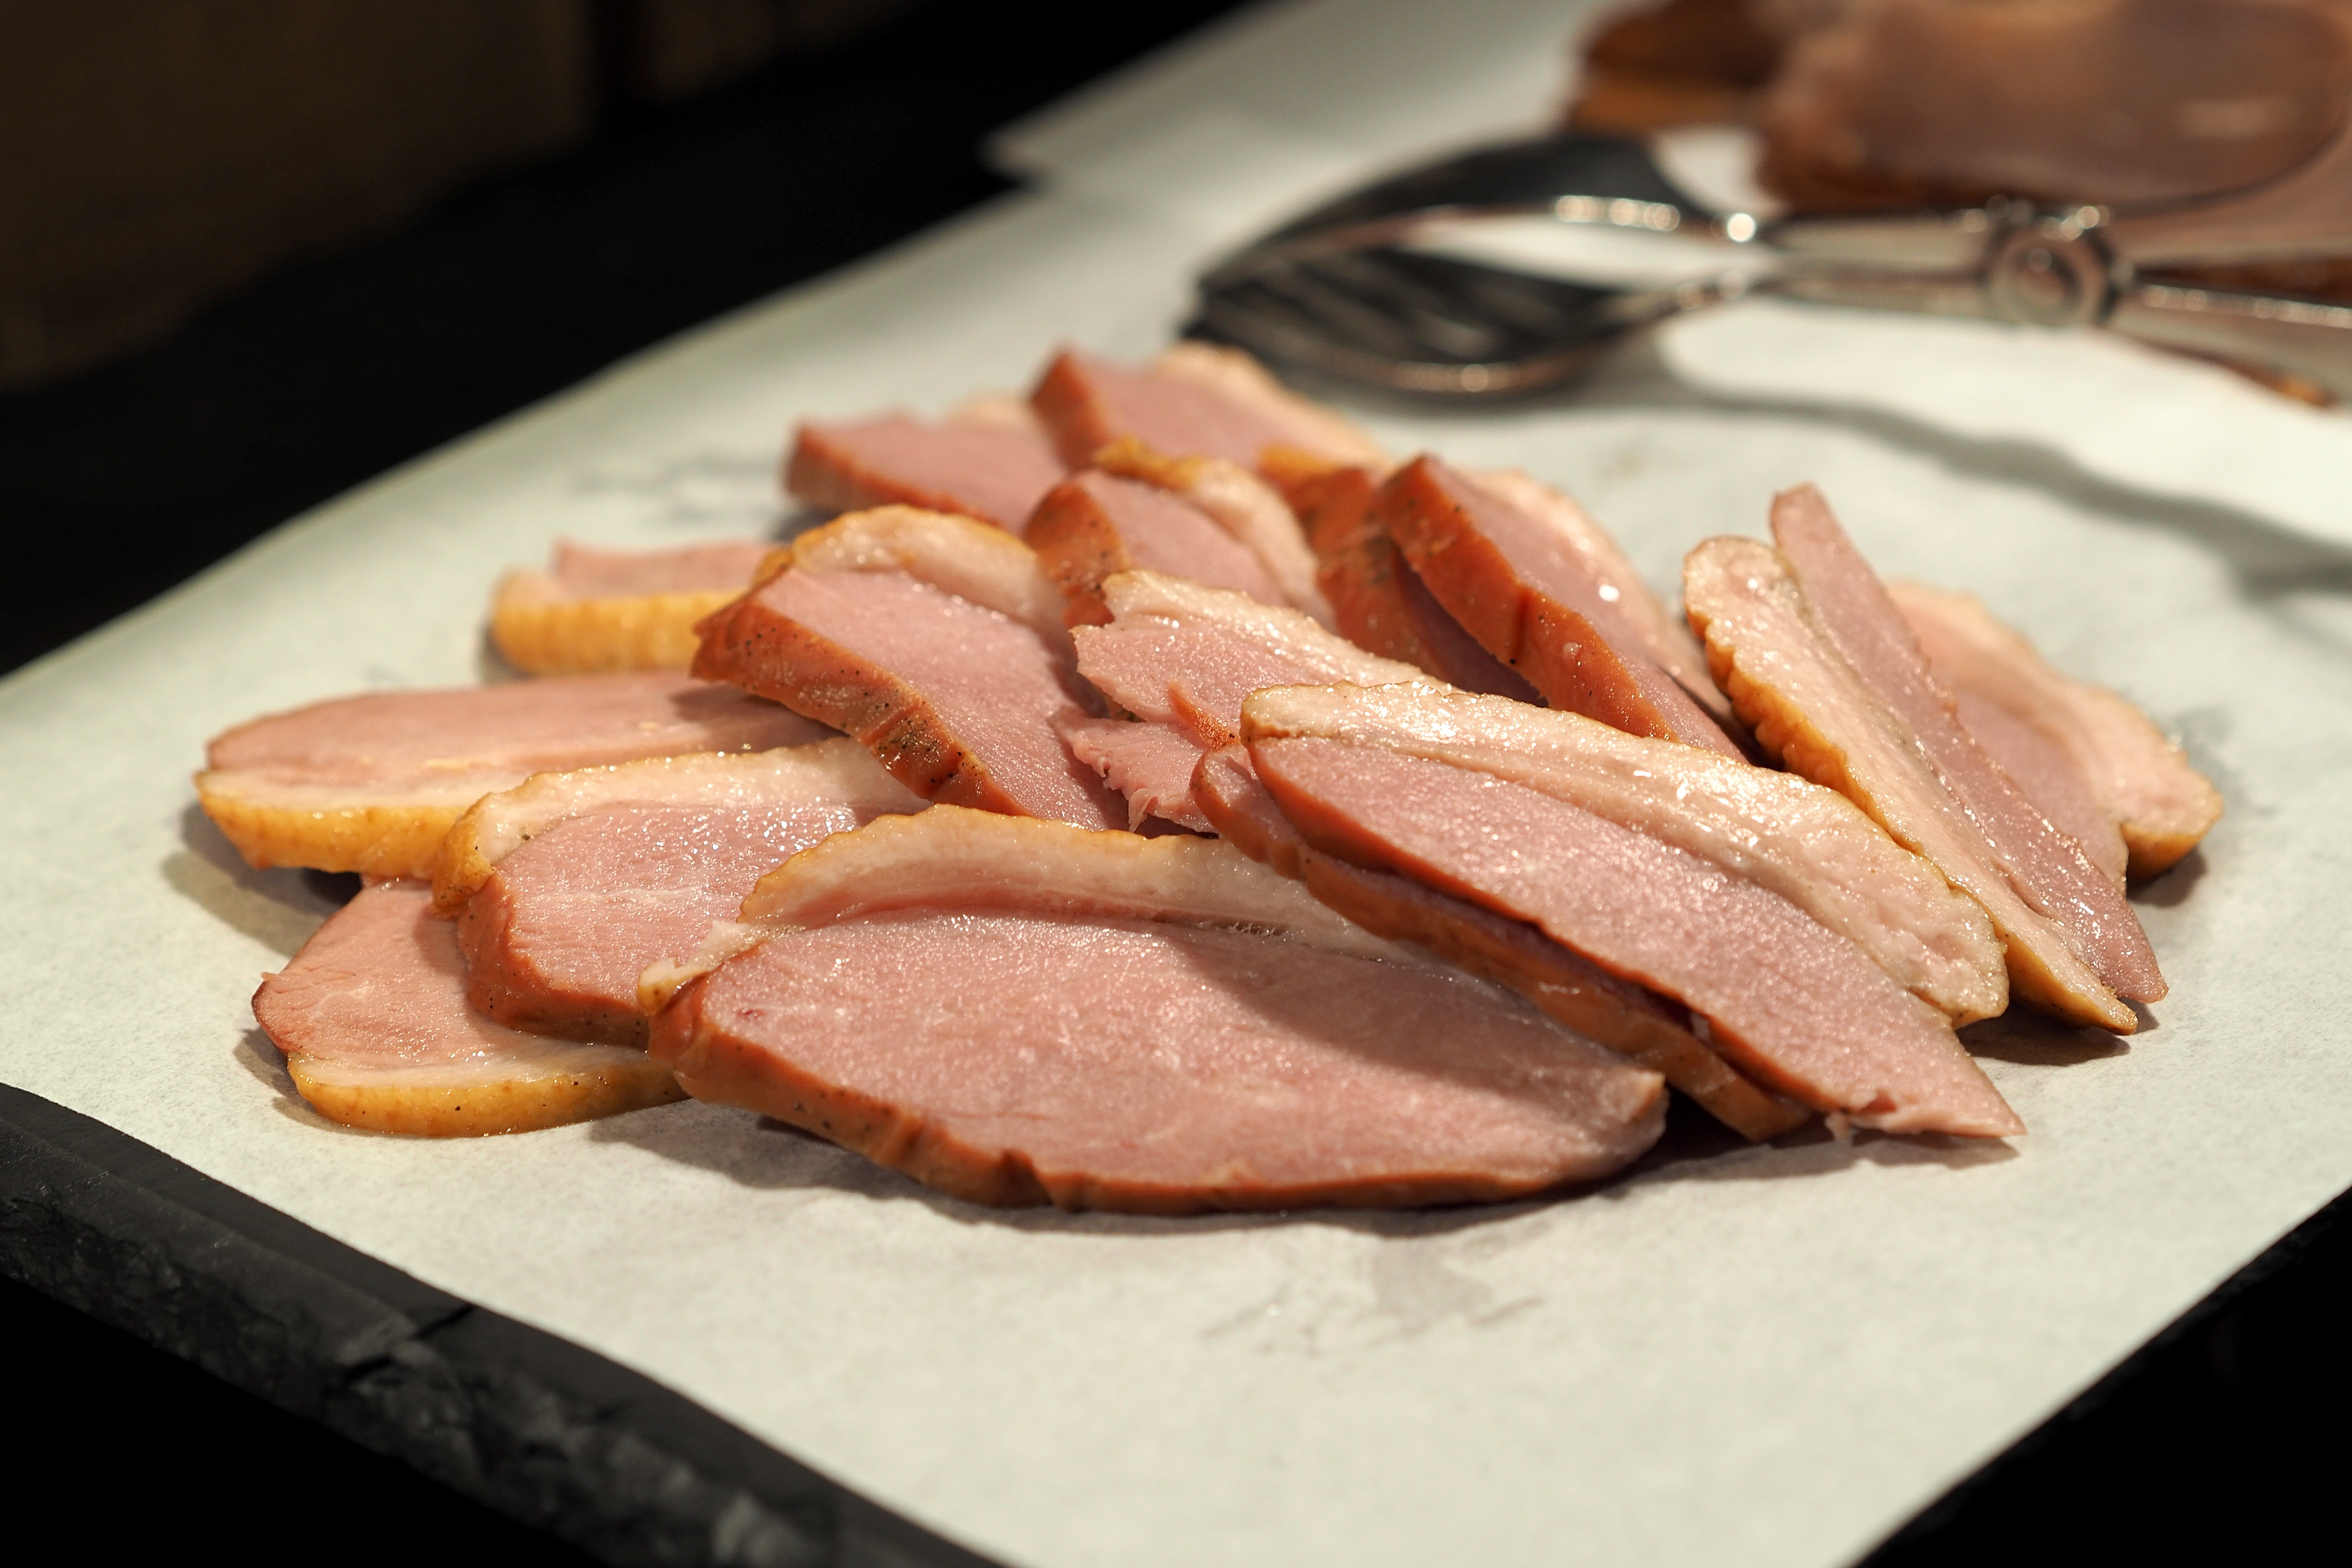
dish, meal, food, cooking, breakfast, meat, pork, cuisine, buffet, thailand, bacon, duck, bangkok, roasting, duck meat, foodstuff, sofitel laso, smoked duck, khlokhat, cold cut meals, international buffet, roast beef, animal source foods